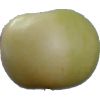
Label: Apple 6